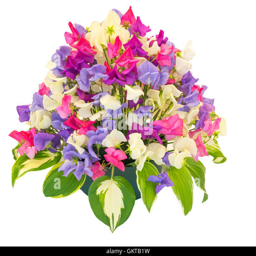
flower arrangement on a white background